Chuuk State

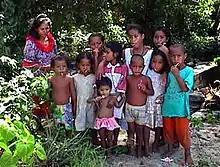
Chuukese kids eating candy.

Chuuk State (also known as Truk) is one of the four states of the Federated States of Micronesia (FSM). It consists of several island groups: Nomoneas, Faichuuk, the Hall Islands, Namonuito Atoll (Magur Islands), Pattiw (Western Islands), and the Mortlock Islands. Chuuk is by far the FSM's most populous state, with 50,000 inhabitants on . Chuuk Lagoon is where most people live. Weno island, in the lagoon, is Chuuk's state capital and the country's biggest city. It may hold a referendum on independence in the near future, although this referendum has been repeatedly postponed.